Disability in Algeria

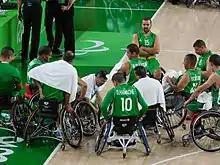
Algerian wheelchair basketball team at the 2016 Paralympics.

People with disability in Algeria are protected under the law. Algeria has adopted the Convention on the Rights of Persons with Disabilities and the Arab Charter on Human Rights. Algeria is working to make the country more accessible to people with disabilities. Overall, about 2.5 percent of the country has some type of disability with men having a higher rate of disability than women.